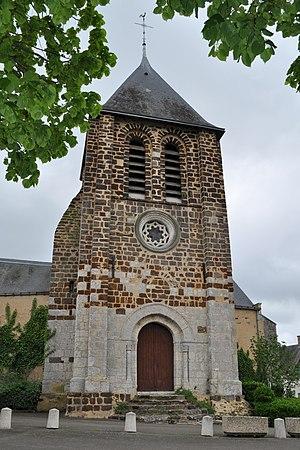
Eglise Saint-Martin d'Yvré-le-Pôlin (Sarthe)
Yvré-le-Pôlin est une commune française, située dans le département de la Sarthe en région des Pays de la Loire, peuplée de 1 768 habitants.